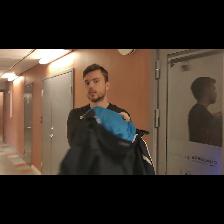
Label: Human